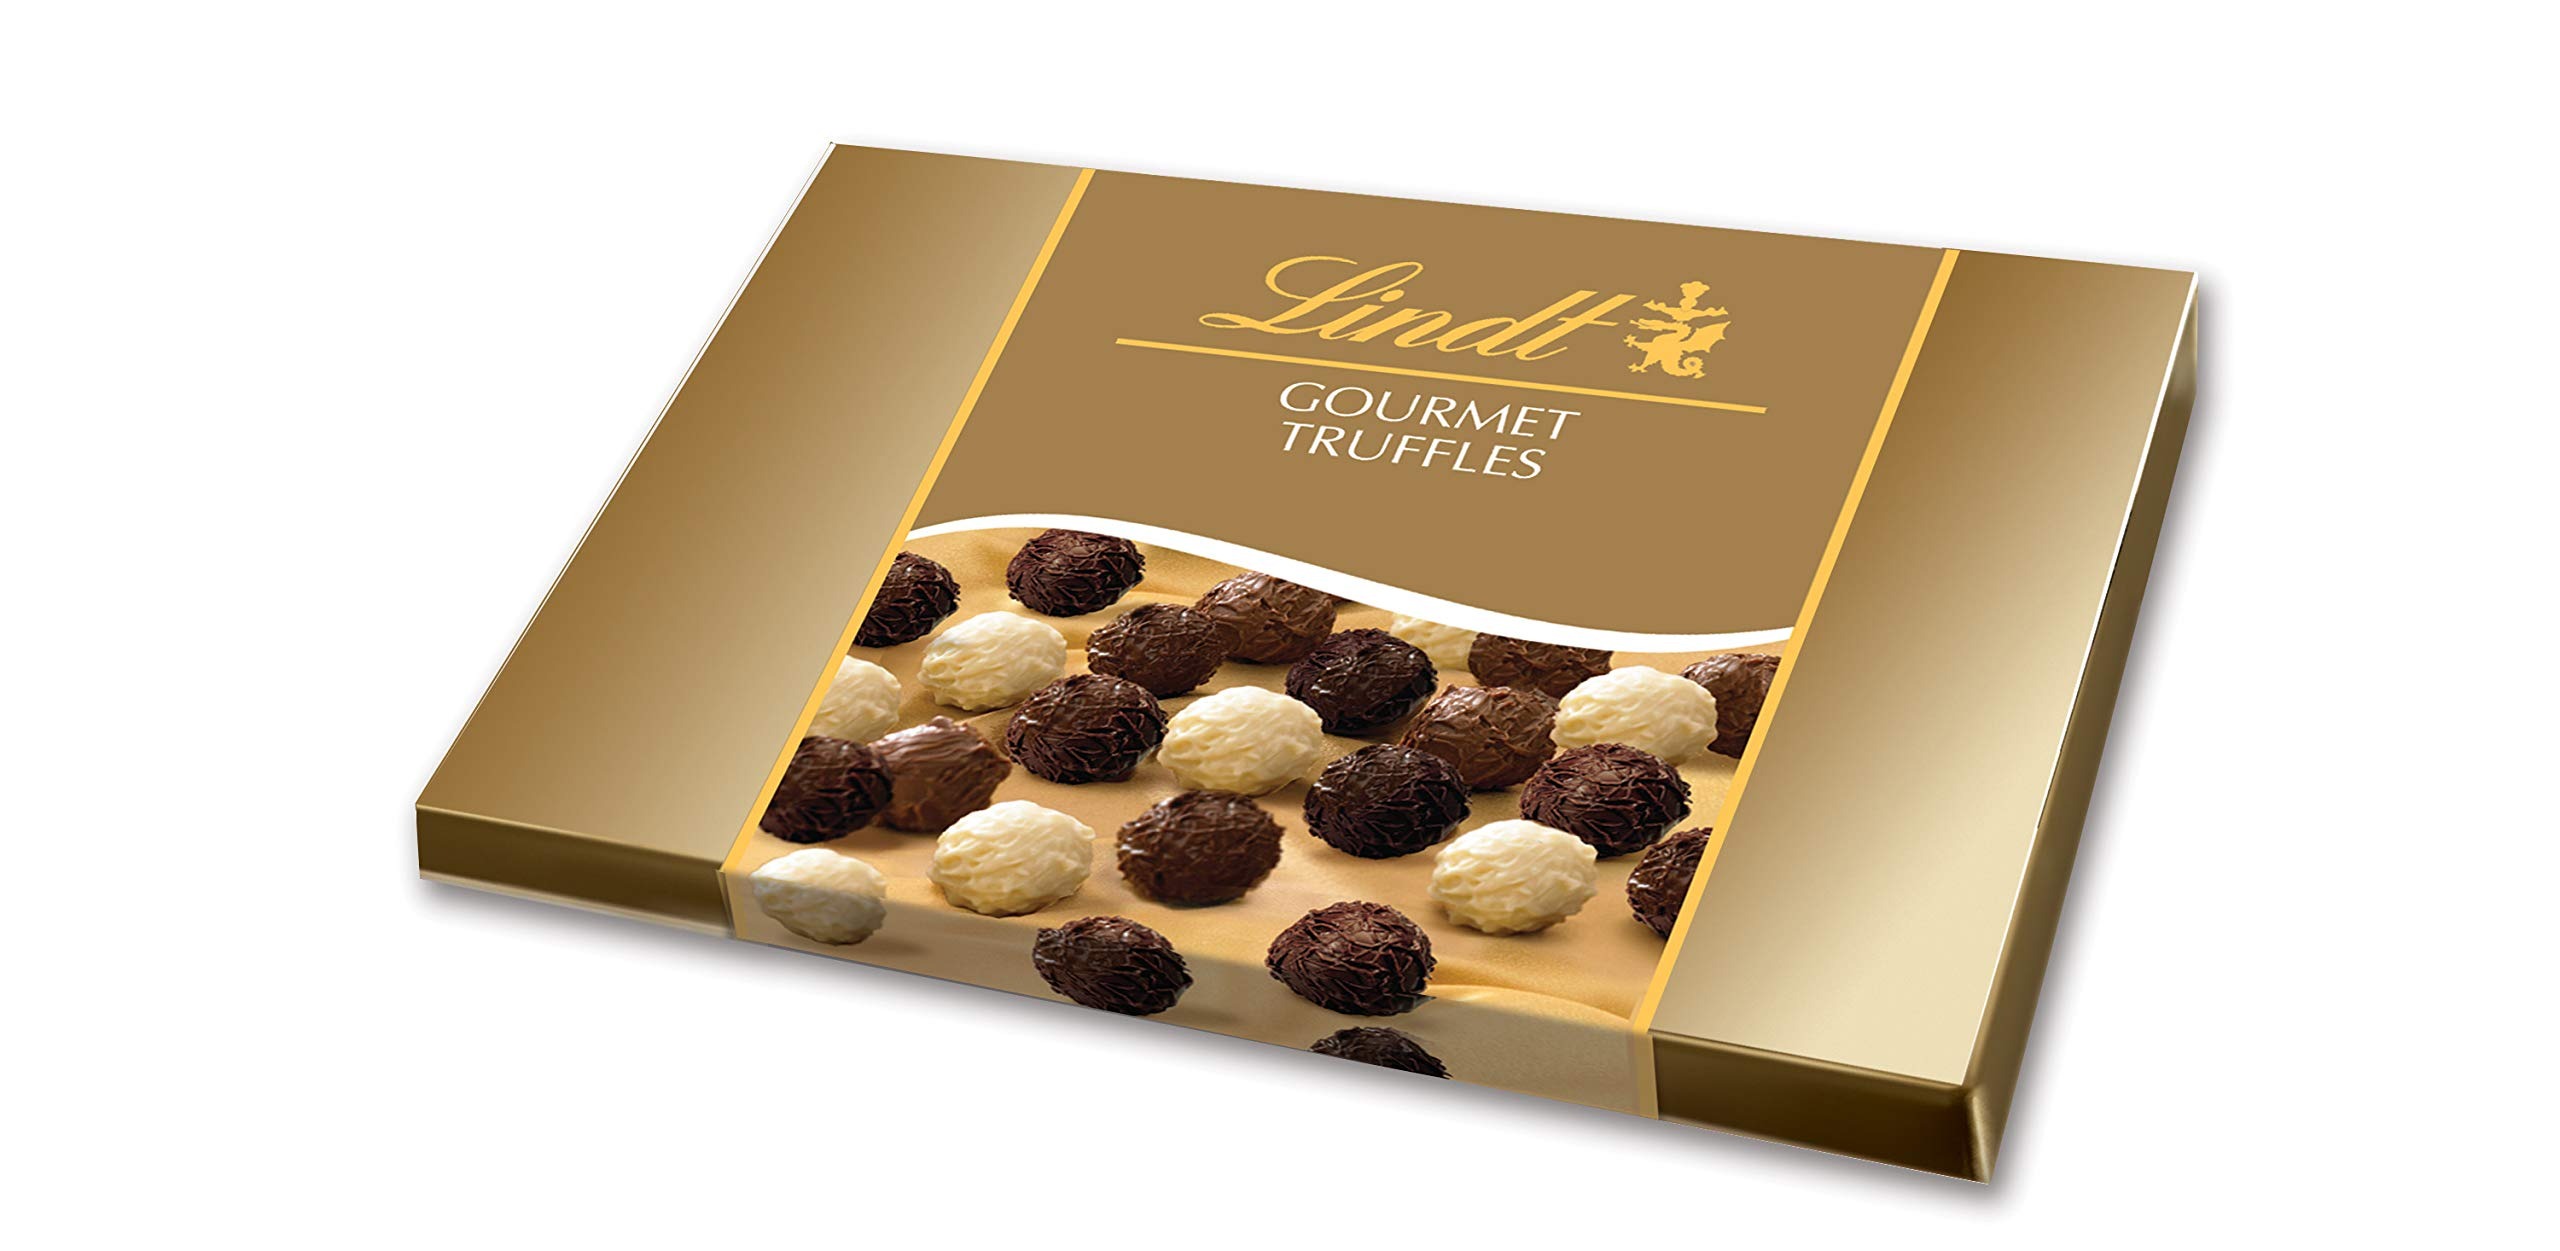
Item Name: Lindt Gourmet Truffles, Gift Box, Chocolate, 16.6 Ounce
Bullet Point 1: Lindt delivers a unique chocolate experience with a distinctly smooth and rich, gourmet taste
Bullet Point 2: Experience the assorted flavors of milk chocolate, dark chocolate, white chocolate, 60% extra dark chocolate, and milk chocolate with caramel
Bullet Point 3: Break open the delicate chocolate shell to reveal an irresistibly smooth melting center
Bullet Point 4: Made with premium ingredients from world-renowned regions
Bullet Point 5: Contains 1 - 16.6 Ounce gift box of Lindt Lindor gourmet chocolate truffles
Value: 16.6
Unit: Ounce

Price: 21.67